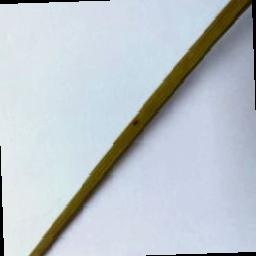
Label: Rice___Brown_Spot